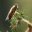
Label: bee